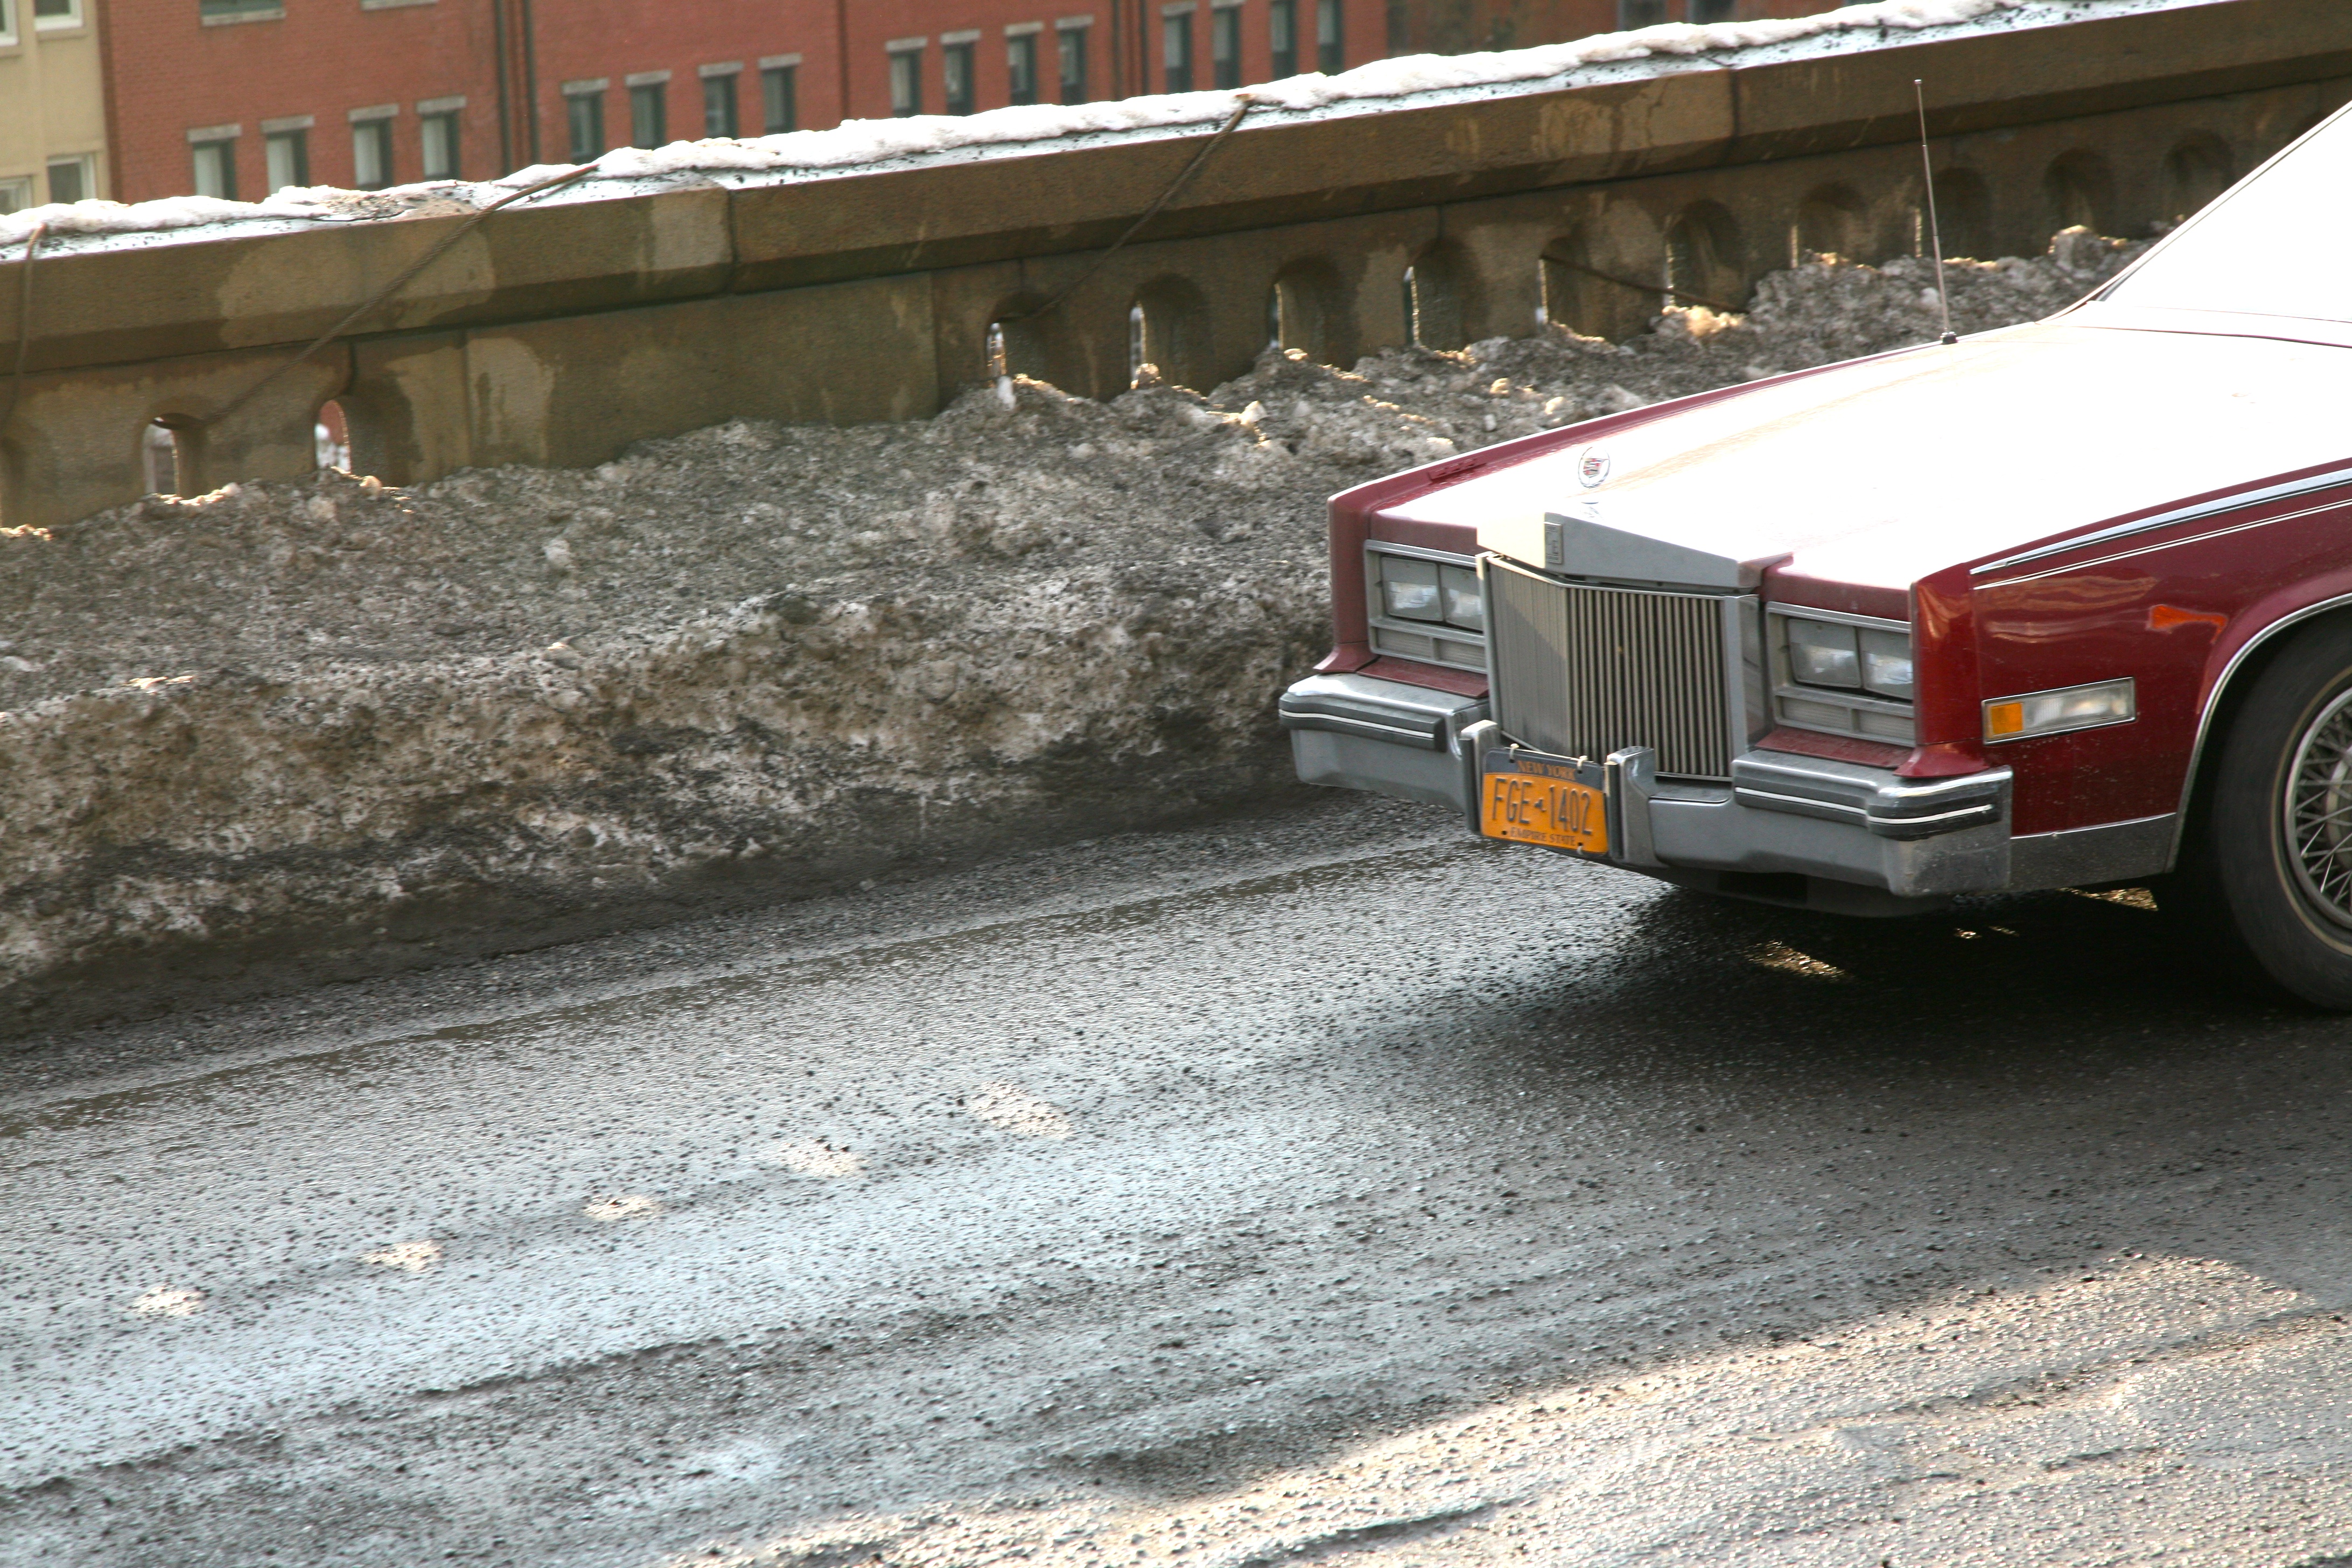
bridge, car, vehicle, nyc, bumper, newyork, brooklynbridge, newyorkcity, sedan, ny, voiture, promenade, cadillac, land vehicle, automobile make, automotive exterior, luxury vehicle